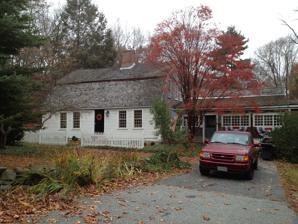
Building: Samuel Taft House
Country: United States of America
Year built: 1774
Historic house in Massachusetts, United States United States historic place Samuel Taft House U.S. National Register of Historic Places Show map of Massachusetts Show map of the United States Location 87 Sutton St., Uxbridge, Massachusetts Coordinates 42°5′28″N 71°39′21″W / 42.09111°N 71.65583°W / 42.09111; -71.65583 Area 1 acre (0.40 ha) Built 1774 ( 1774 ) MPS Uxbridge MRA NRHP reference No. 83004140 Added to NRHP October 7, 1983 The Samuel Taft House is a historic house at 87 Sutton Street in Uxbridge, Massachusetts .  The main block of the 1 + 1 ⁄ 2 story timber-frame house was built in 1774, and is a typical local variant of Georgian styling, with a gambrel roof, central chimney, clapboard siding, and granite foundation.  The house is notable for its association with Samuel Taft , who served in the American Revolutionary War , and hosted George Washington at this house in 1789. The house was listed on the National Register of Historic Places in 1983. See also National Register of Historic Places listings in Uxbridge, Massachusetts References